The Nightfly

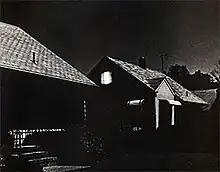
The back cover of the album depicts a house with a solitary window lit. Commentators took this as a memory of Fagen's youth.

The album's cover artwork features a photo of Donald Fagen as a disc jockey, wearing a collared shirt and tie, speaking into a RCA 77DX microphone. In front of him is a turntable (16 inch '50s model, with a Para-Flux A-16 tonearm), an ashtray, a matchbook, and a pack of Chesterfield King cigarettes. Visible on the table with the record player is the cover of the 1958 jazz album "Sonny Rollins and the Contemporary Leaders" (one of Fagen's favorite albums). On the wall behind is a large clock, indicating that the time is 4:09. An advertisement in "Billboard" shortly before the album's release described the album cover: "At 4:09 a.m., silence and darkness have taken hold of the city. The only sound is the voice of "The Nightfly"". Fagen appeared on the album cover despite his reclusive nature. "It was an autobiographical album so it seemed like I might as well go public with it," he said. The cover was shot in Fagen's apartment on the Upper East Side of Manhattan by photographer James Hamilton. Two shoots were arranged because in the first, the RCA microphone was facing the wrong direction. Gale Sasson and Vern Yenor are credited with the cover's set design.